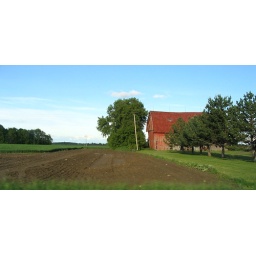
red barn in passing